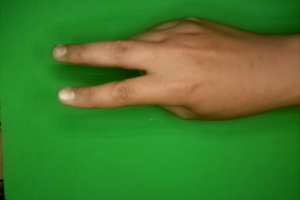
Label: scissors